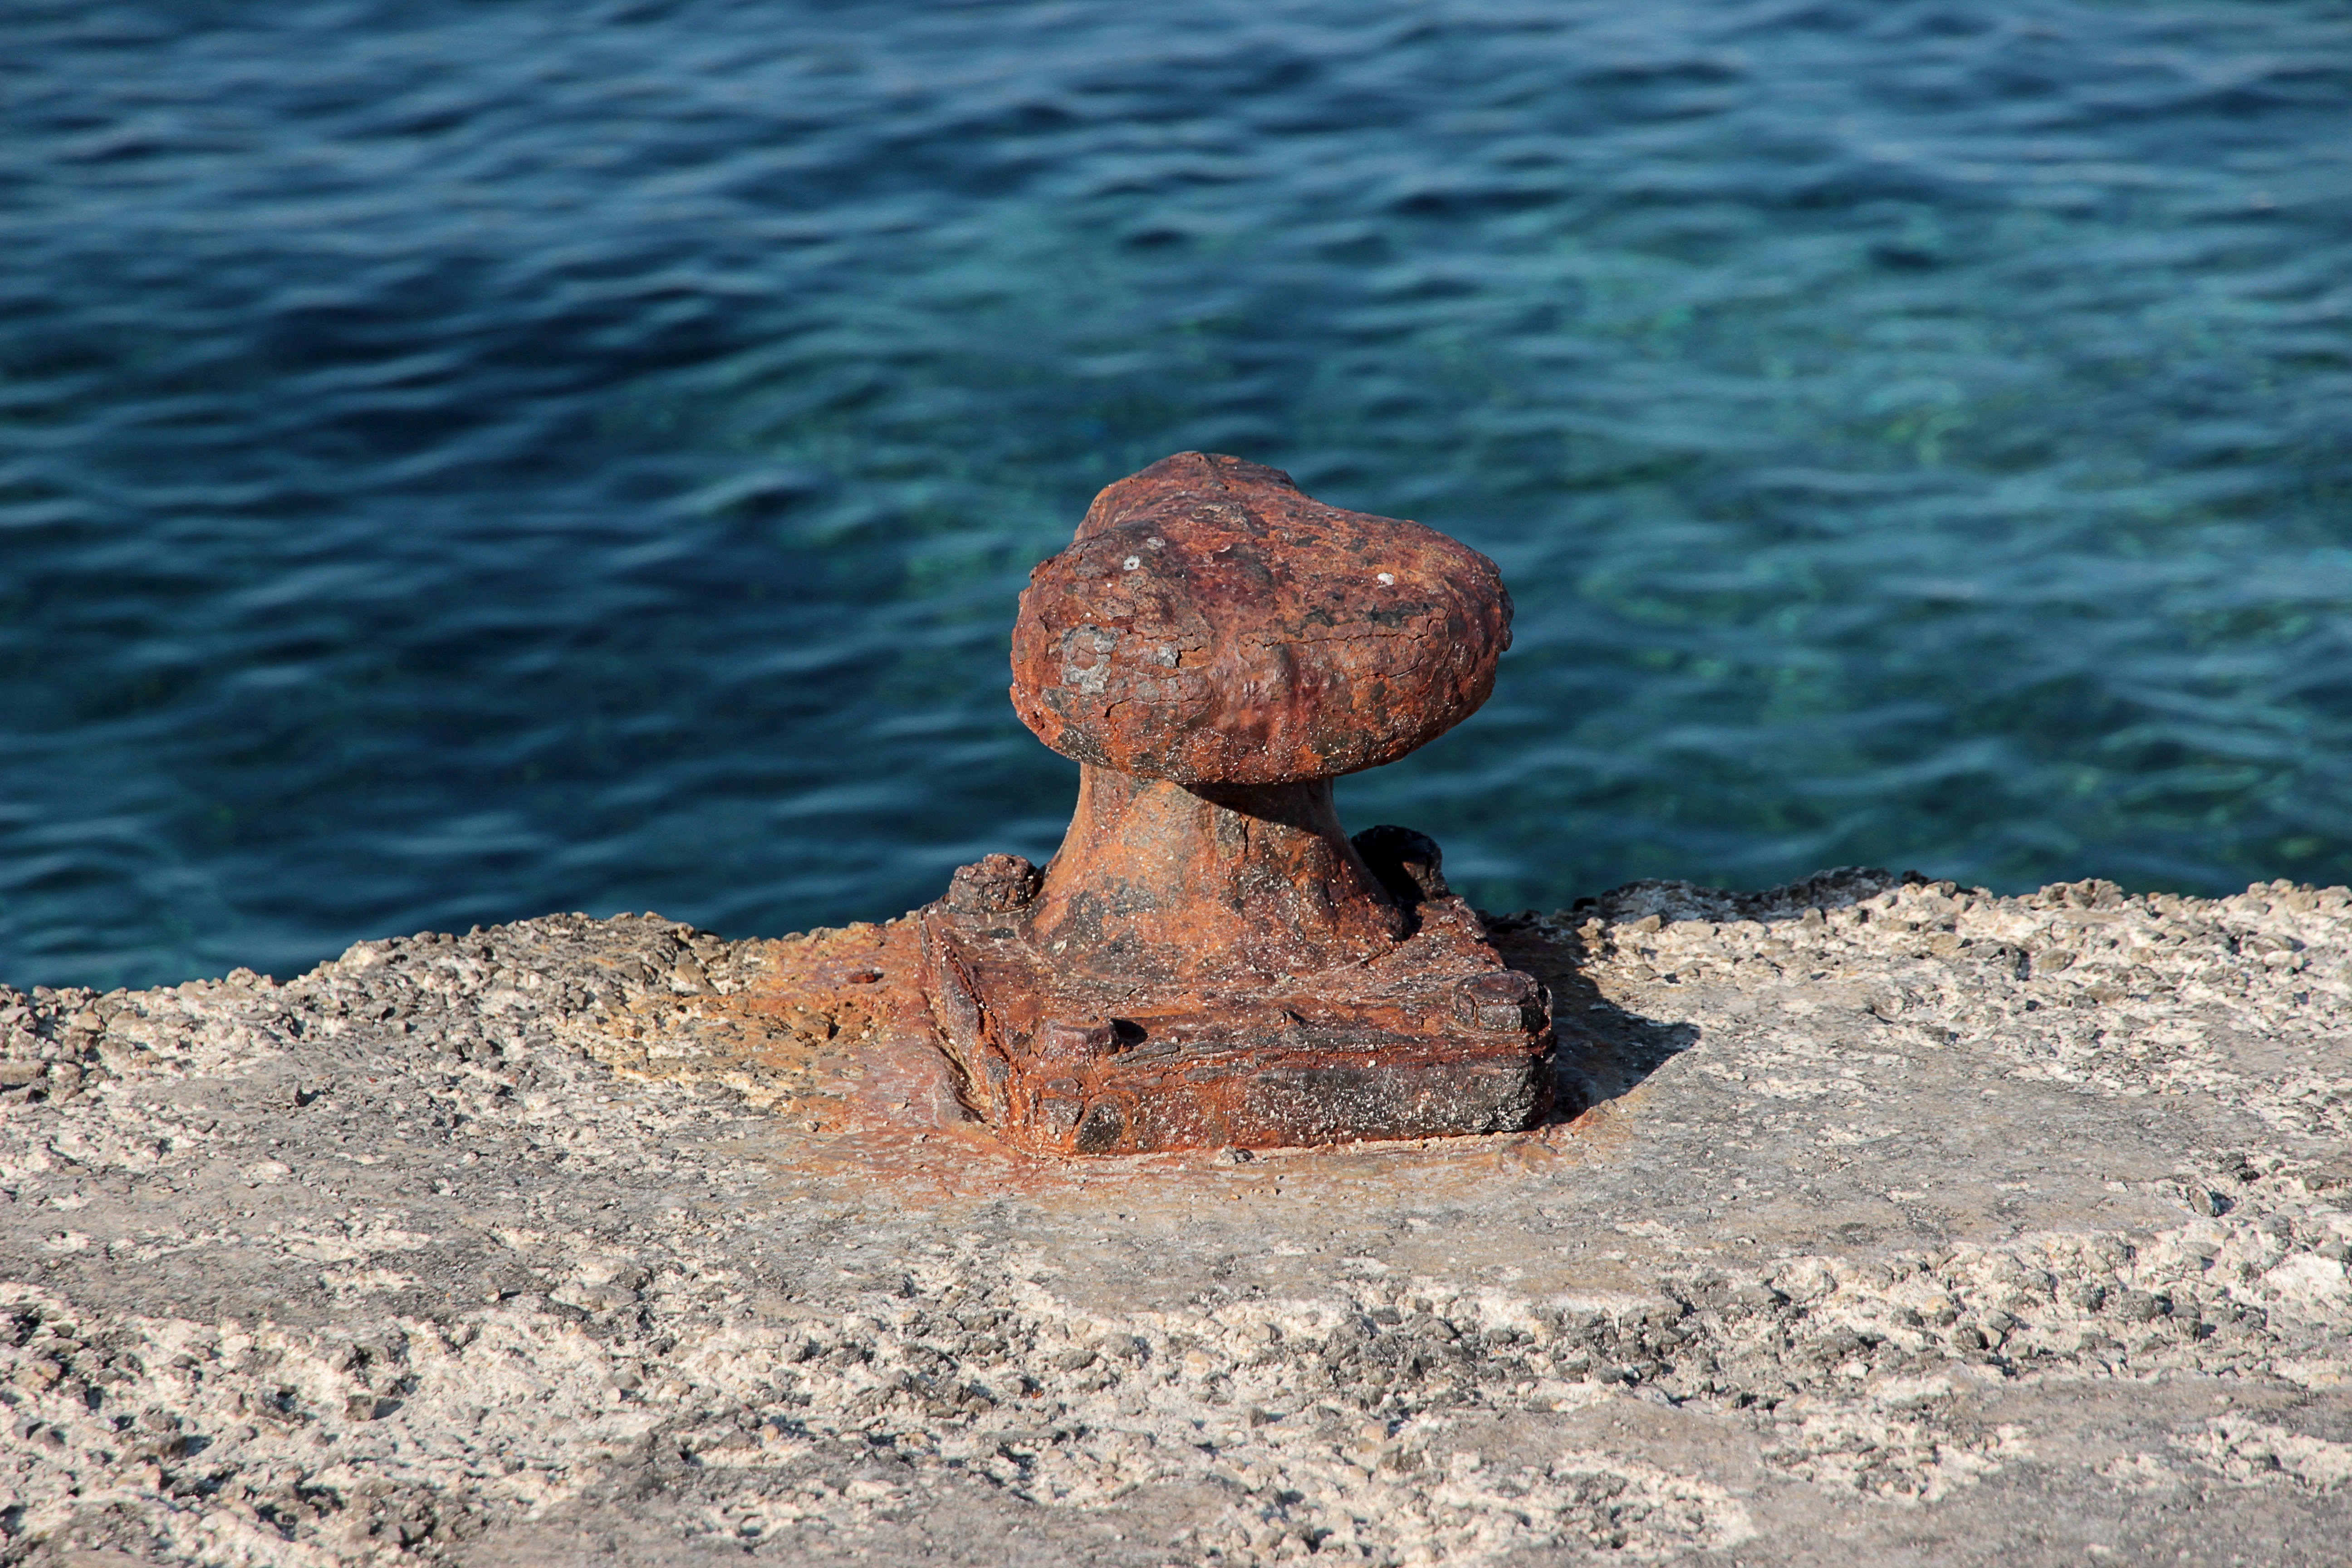
sea, coast, water, sand, rock, ocean, dock, structure, wood, shore, wave, pier, stone, clear, soil, port, material, geology, anchorage